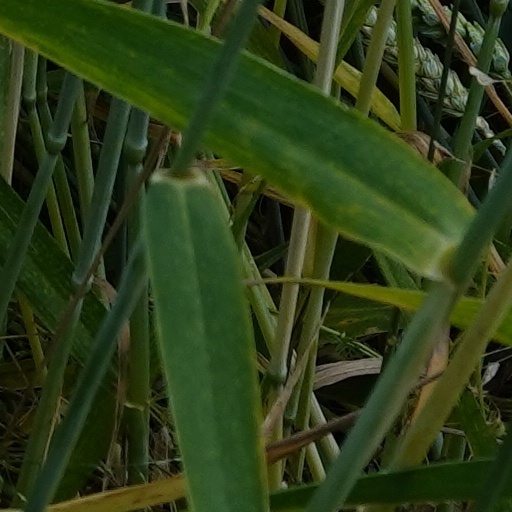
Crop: wheat